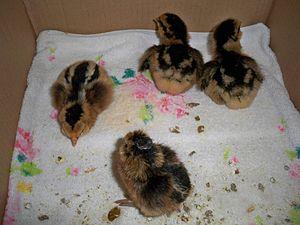
L'Araucana est une race de poule domestique venant du Chili. Elle a la particularité de pondre des œufs à coquille verte-bleue.